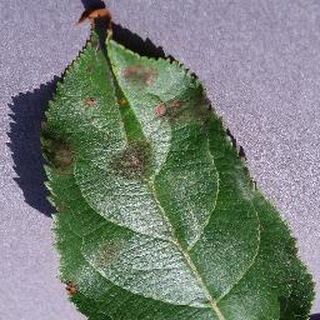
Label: apple_apple_scab